Blindness (2016 film)

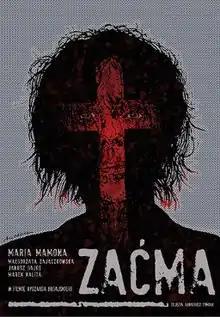
Film poster

Blindness is a 2016 Polish drama film directed by Ryszard Bugajski. It was screened in the Contemporary World Cinema section at the 2016 Toronto International Film Festival.